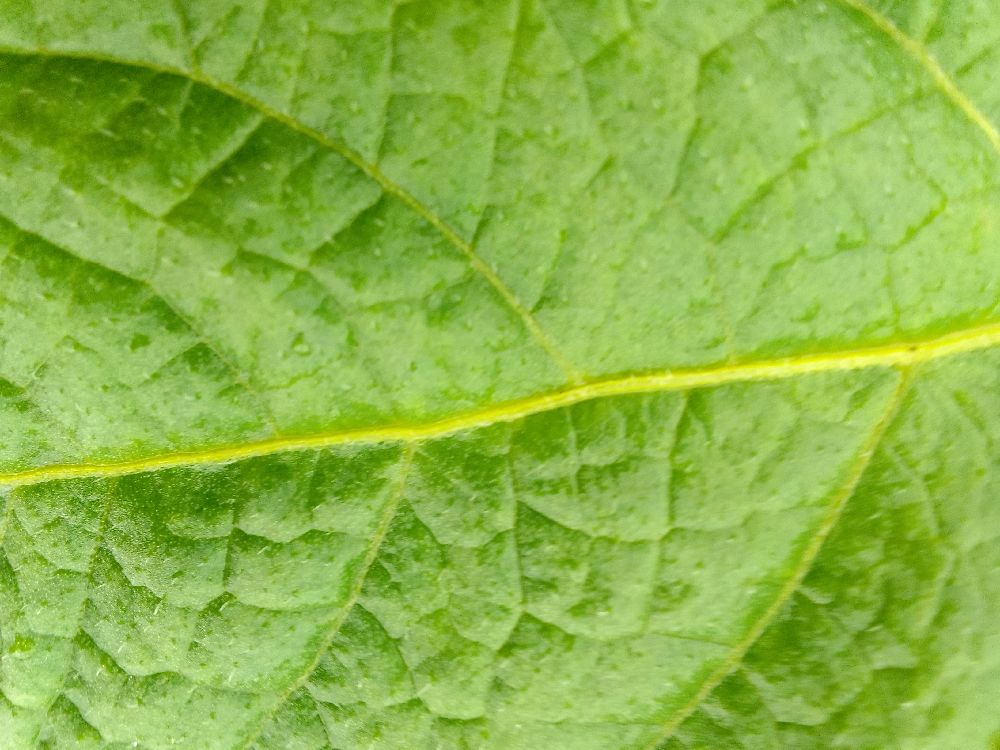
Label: Healthy